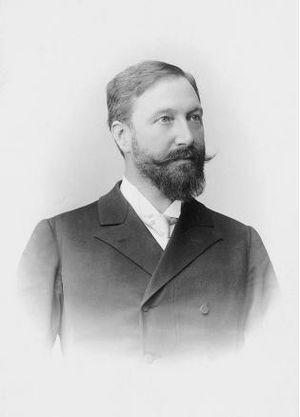
Gabriel Anton est un neurologue et psychiatre autrichien. Il est connu principalement pour ses travaux sur les troubles psychiatriques secondaires aux lésions du cortex cérébral et des ganglions de la base.